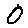
Label: 0